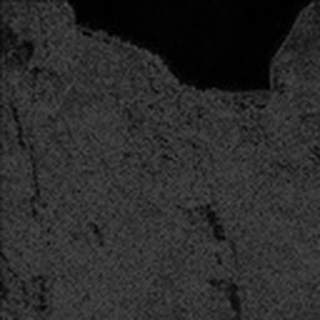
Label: cotton_powdery_mildew